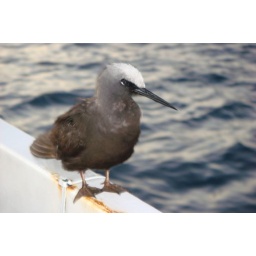
Not sure what kind...but hung around on our sail boat on our reef trip...we were a LONG way from shore!